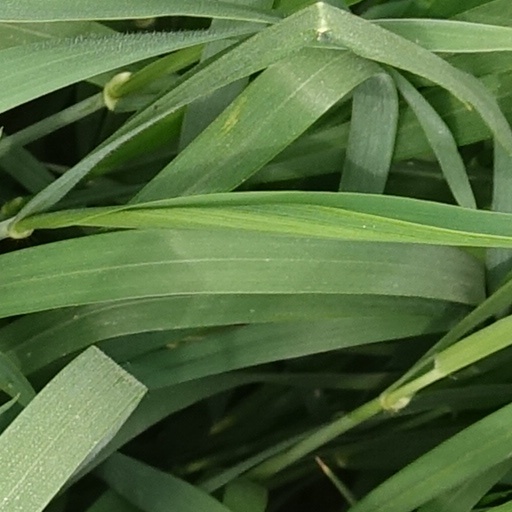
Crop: wheat